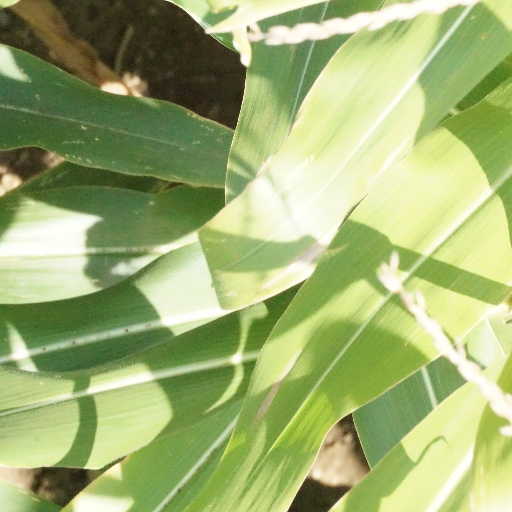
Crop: maize; corn